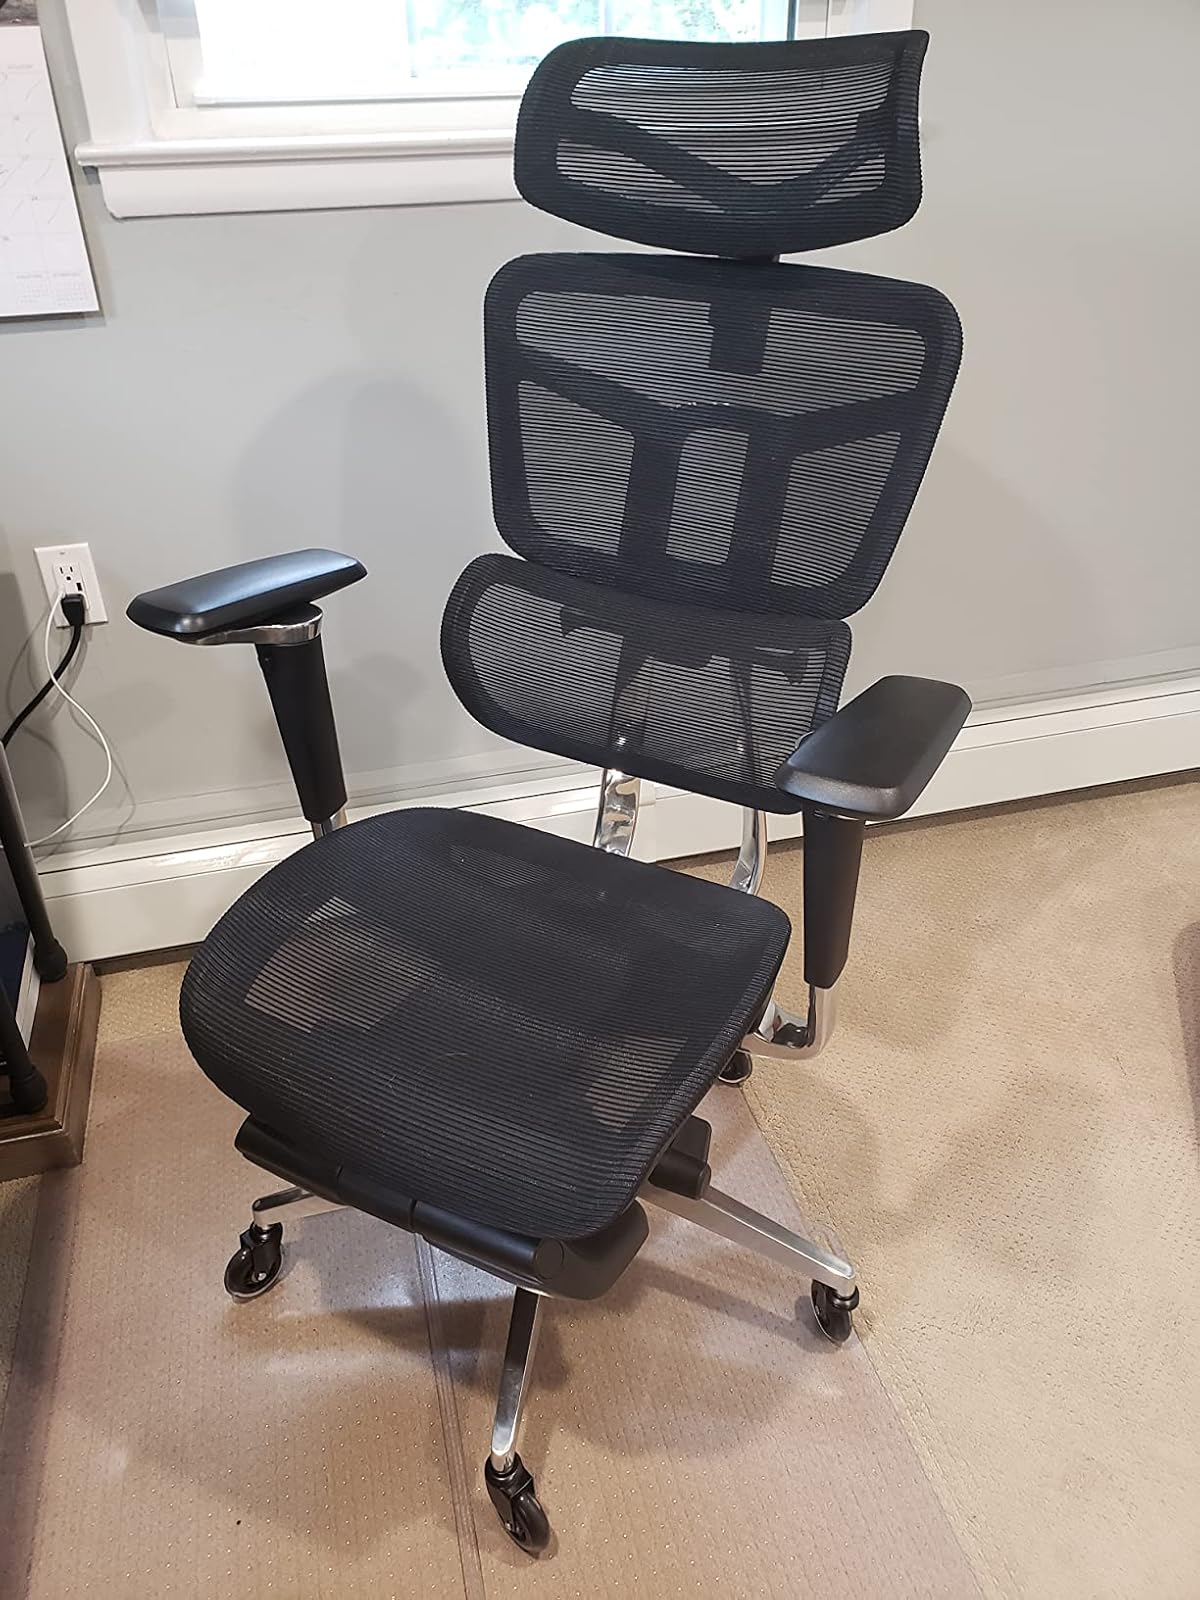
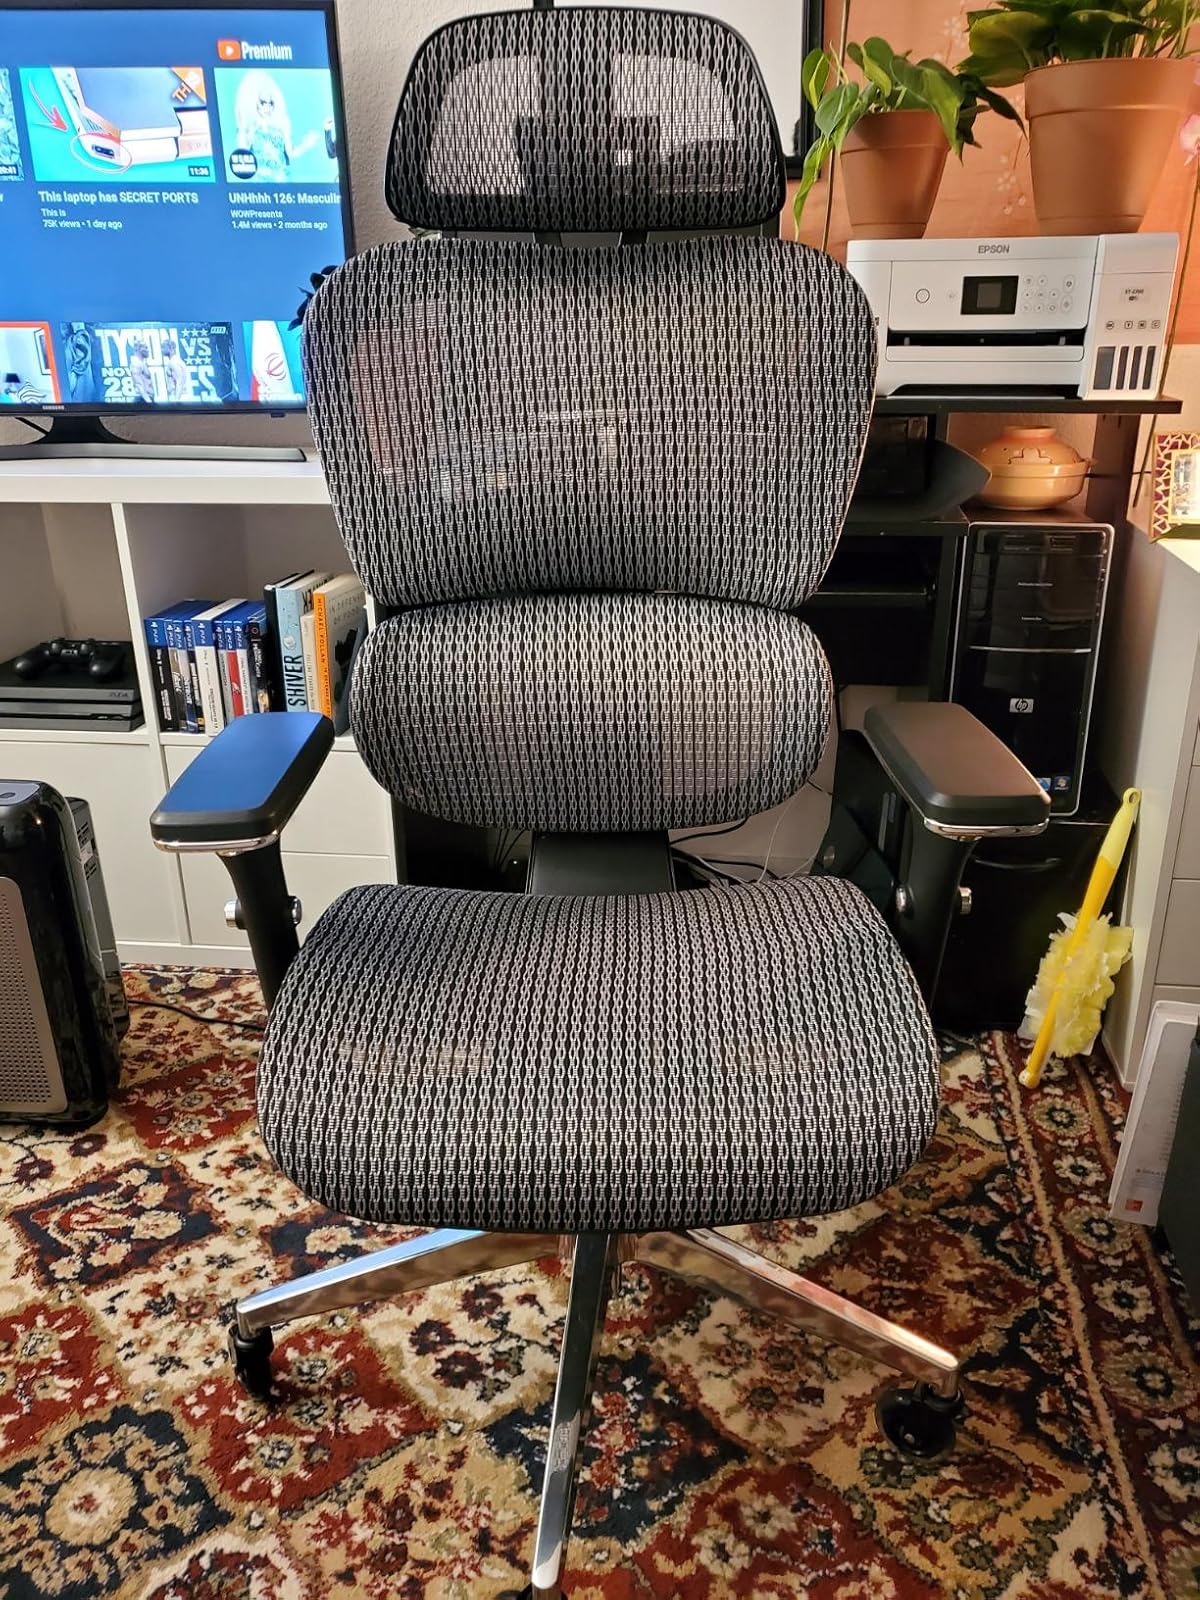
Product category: items_chair
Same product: no